Fascism in Its Epoch

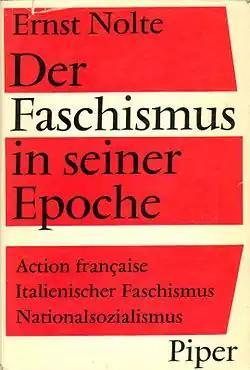
Book cover of "Der Faschismus in seiner Epoche."

Fascism in Its Epoch, also known in English as The Three Faces of Fascism, is a 1963 book by historian and philosopher Ernst Nolte. It is widely regarded as his magnum opus and a seminal work on the history of fascism.